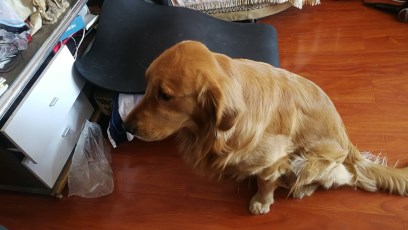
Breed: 5355-n000126-golden_retriever